Yukon Harbor orca capture operation

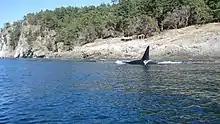
A young adult male of the Southern Resident community (ID L79 'Skana') in the San Juan Islands

All was still not going well for the aquarium owner, however. On the 28th, Griffin had to report the death of his most spectacular captives—"one of whom was the harpooned bull." "He packed the Greener harpoon rifle away, never to use it again." The two "very large" males "became entangled [on the 27th] in the net at depths of and drowned." It appeared the two bulls had been trying to find a way under the steel submarine net. "Their bodies were turned over to the Marine Mammal Biological Laboratory for autopsies and study, Griffin reported."